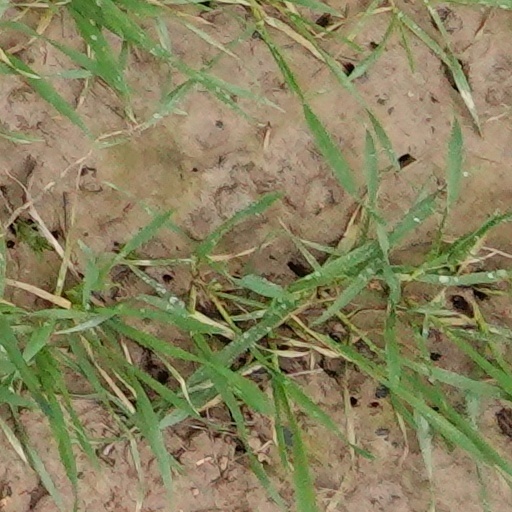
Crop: wheat